Elizabeth Lawrence House and Garden

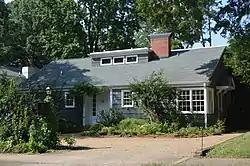
Front

Elizabeth Lawrence House & Garden is a historic home and garden located at Charlotte, Mecklenburg County, North Carolina. It was built in 1948–1949, and is a small -story, five-bay, Colonial Revival style frame dwelling. The house is set on landscaped grounds designed and laid out in 1949–1950. It includes paths, beds, and borders. It was the home of Elizabeth Lawrence (1904-1985), American garden writer and the first woman graduate in landscape architecture from (present-day) North Carolina State University.